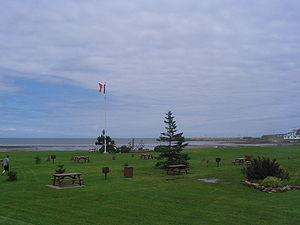
Le Lieu Gabriel-Giraud à Bas-Caraquet, au Nouveau-Brunswick (Canada).
Le parc des Fondateurs est à la fois un parc du village de Bas-Caraquet, au Nouveau-Brunswick, et un site historique provincial connu en tant que lieu Gabriel-Giraud.
La Péninsule acadienne, anciennement le Bas-du-Comté, est une région culturelle et naturelle située à l’extrémité nord-est du Nouveau-Brunswick, au Canada. Elle est bordée au nord par la baie des Chaleurs et à l’est par le golfe du Saint-Laurent. La Péninsule acadienne est appelée ainsi car la plupart de ses habitants sont acadiens. Son territoire occupe l'est du comté de Gloucester et l'extrémité nord-est du comté de Northumberland.
Gabriel Giraud dit Saint-Jean était un marchand acadien, probablement né en Bretagne vers la fin du XVIIᵉ siècle ou au début du XVIIIᵉ siècle.
L'histoire de la ville de Caraquet, dans la province canadienne du Nouveau-Brunswick, commence il y a environ six mille ans, lorsque des Paléoaméricains auraient commencé à utiliser les lieux comme campement. Après avoir été visitée à partir du XIIIᵉ siècle par divers pêcheurs et marchands européens, le Breton Gabriel Giraud dit Saint-Jean fonda la ville vers 1731.